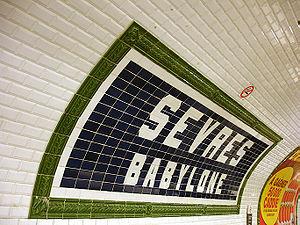
Station Sèvres - Babylone de la ligne 12 du métro de Paris, France.
La Société du chemin de fer électrique souterrain Nord-Sud de Paris, ou plus simplement « Nord-Sud », est une société privée créée en 1902, qui a construit et exploité trois lignes du métro de Paris jusqu'en 1931 avant d'être absorbée par sa concurrente, la Compagnie du chemin de fer métropolitain de Paris qui gérait la concession des autres lignes du métro de Paris avant la nationalisation du réseau en 1948.
Sèvres - Babylone est une station des lignes 10 et 12 du métro de Paris, située à la limite des 6ᵉ et 7ᵉ arrondissements de Paris.